Siege of Calais (1346–1347)

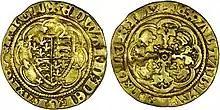
Gold quarter noble of Edward III minted in Calais between 1361 and 1369

Calais was vital to England's effort against the French for the rest of the war, it being all but impossible to land a large force other than at a friendly port. It also allowed the accumulation of supplies and materiel prior to a campaign. A ring of substantial fortifications defending the approaches to Calais was rapidly constructed, marking the boundary of an area known as the Pale of Calais. The town had an extremely large standing garrison of 1,400 men, virtually a small army, under the overall command of the Captain of Calais, who had numerous deputies and specialist under-officers. Edward granted Calais numerous trade concessions or privileges and it became the main port of entry for English exports to the continent, a position which it still holds. Calais was finally lost by the English monarch Mary I, following the 1558 siege of Calais. The fall of Calais marked the loss of England's last possession in mainland France.